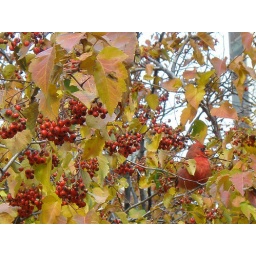
I don't know that I'd ever seen a red bird in a tree before.